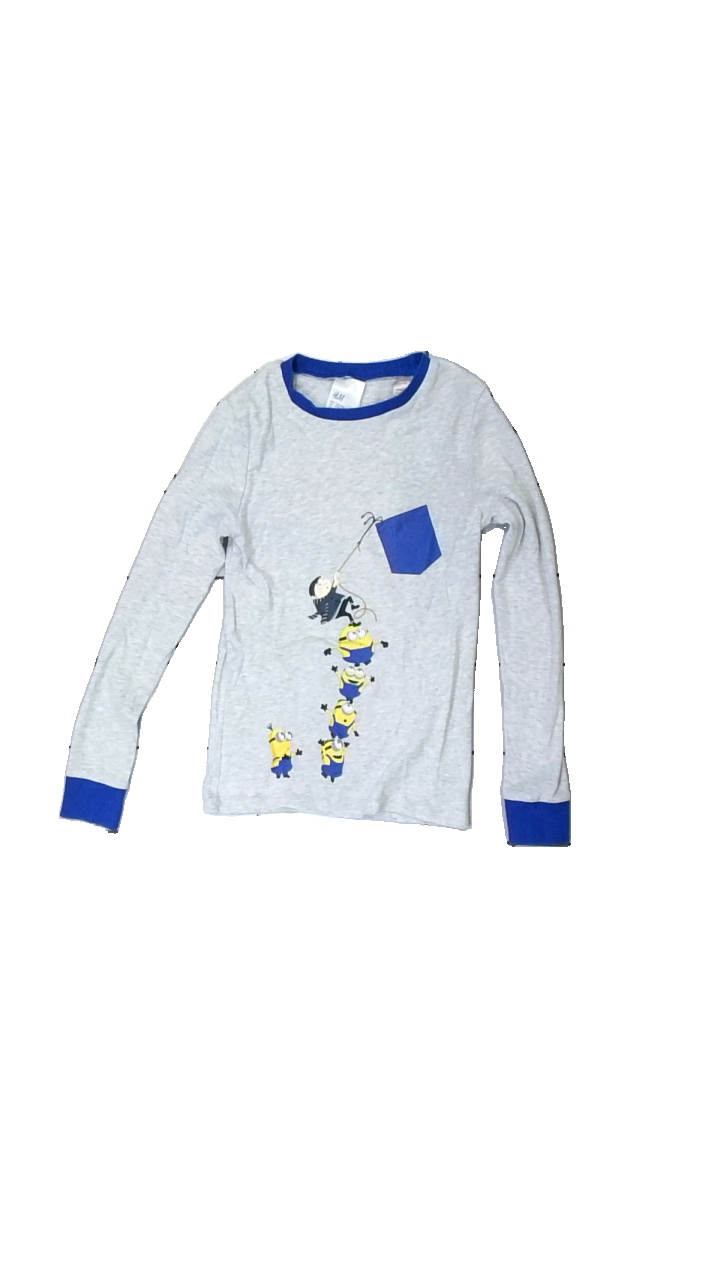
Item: Top (Children)
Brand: H&m
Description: grå långärmad tröja med blåa kanter och minioner fram, luktar fuktigt, nopprig
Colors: Grey, Blue, Yellow, Multicolor
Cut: Regular
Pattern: Other
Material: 60% cotton 40% polyester
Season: All
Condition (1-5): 2
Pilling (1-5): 2
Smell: Minor
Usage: Export
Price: <50